Siarhiej Dubaviec

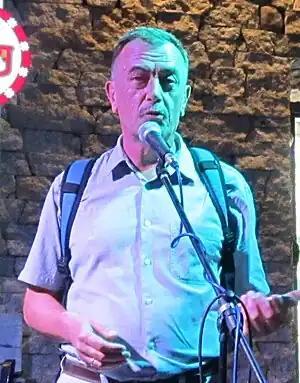

Siarhiej Dubaviec (born September 17, 1959 in Mazyr) is a Belarusian journalist and writer.